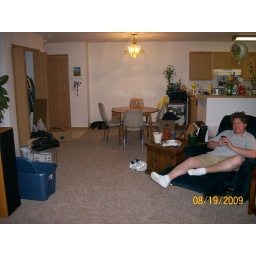
View standing in front of the balcony doors